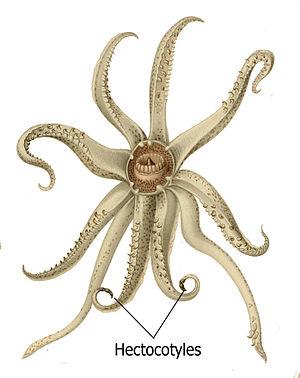
L'hectocotyle est un des bras de la plupart des céphalopodes mâles, qui est souvent modifié pour servir à transporter ses spermatophores jusque dans la cavité palléale de la femelle. Les mâles forment généralement un nouvel hectocotyle à chaque nouvelle saison.
Les calmars, aussi appelés calamars, ou teuthides constituent un groupe morphologique, apparu au début du Jurassique, de céphalopodes décapodes marins regroupant près de 300 espèces. La plupart des espèces n'ont pas de nom vernaculaire spécifique et sont donc désignées en français sous le nom générique de « calmar ». Il en est de même pour le terme encornet, autre nom vernaculaire plus particulièrement utilisé lorsque ces animaux sont considérés en tant que comestibles ou appâts de pêche. L'ordre des Teuthida, qui regroupait tous les calmars, est désormais considéré comme obsolète parce que paraphylétique. Il est maintenant séparé en Myopsida et Oegopsida.